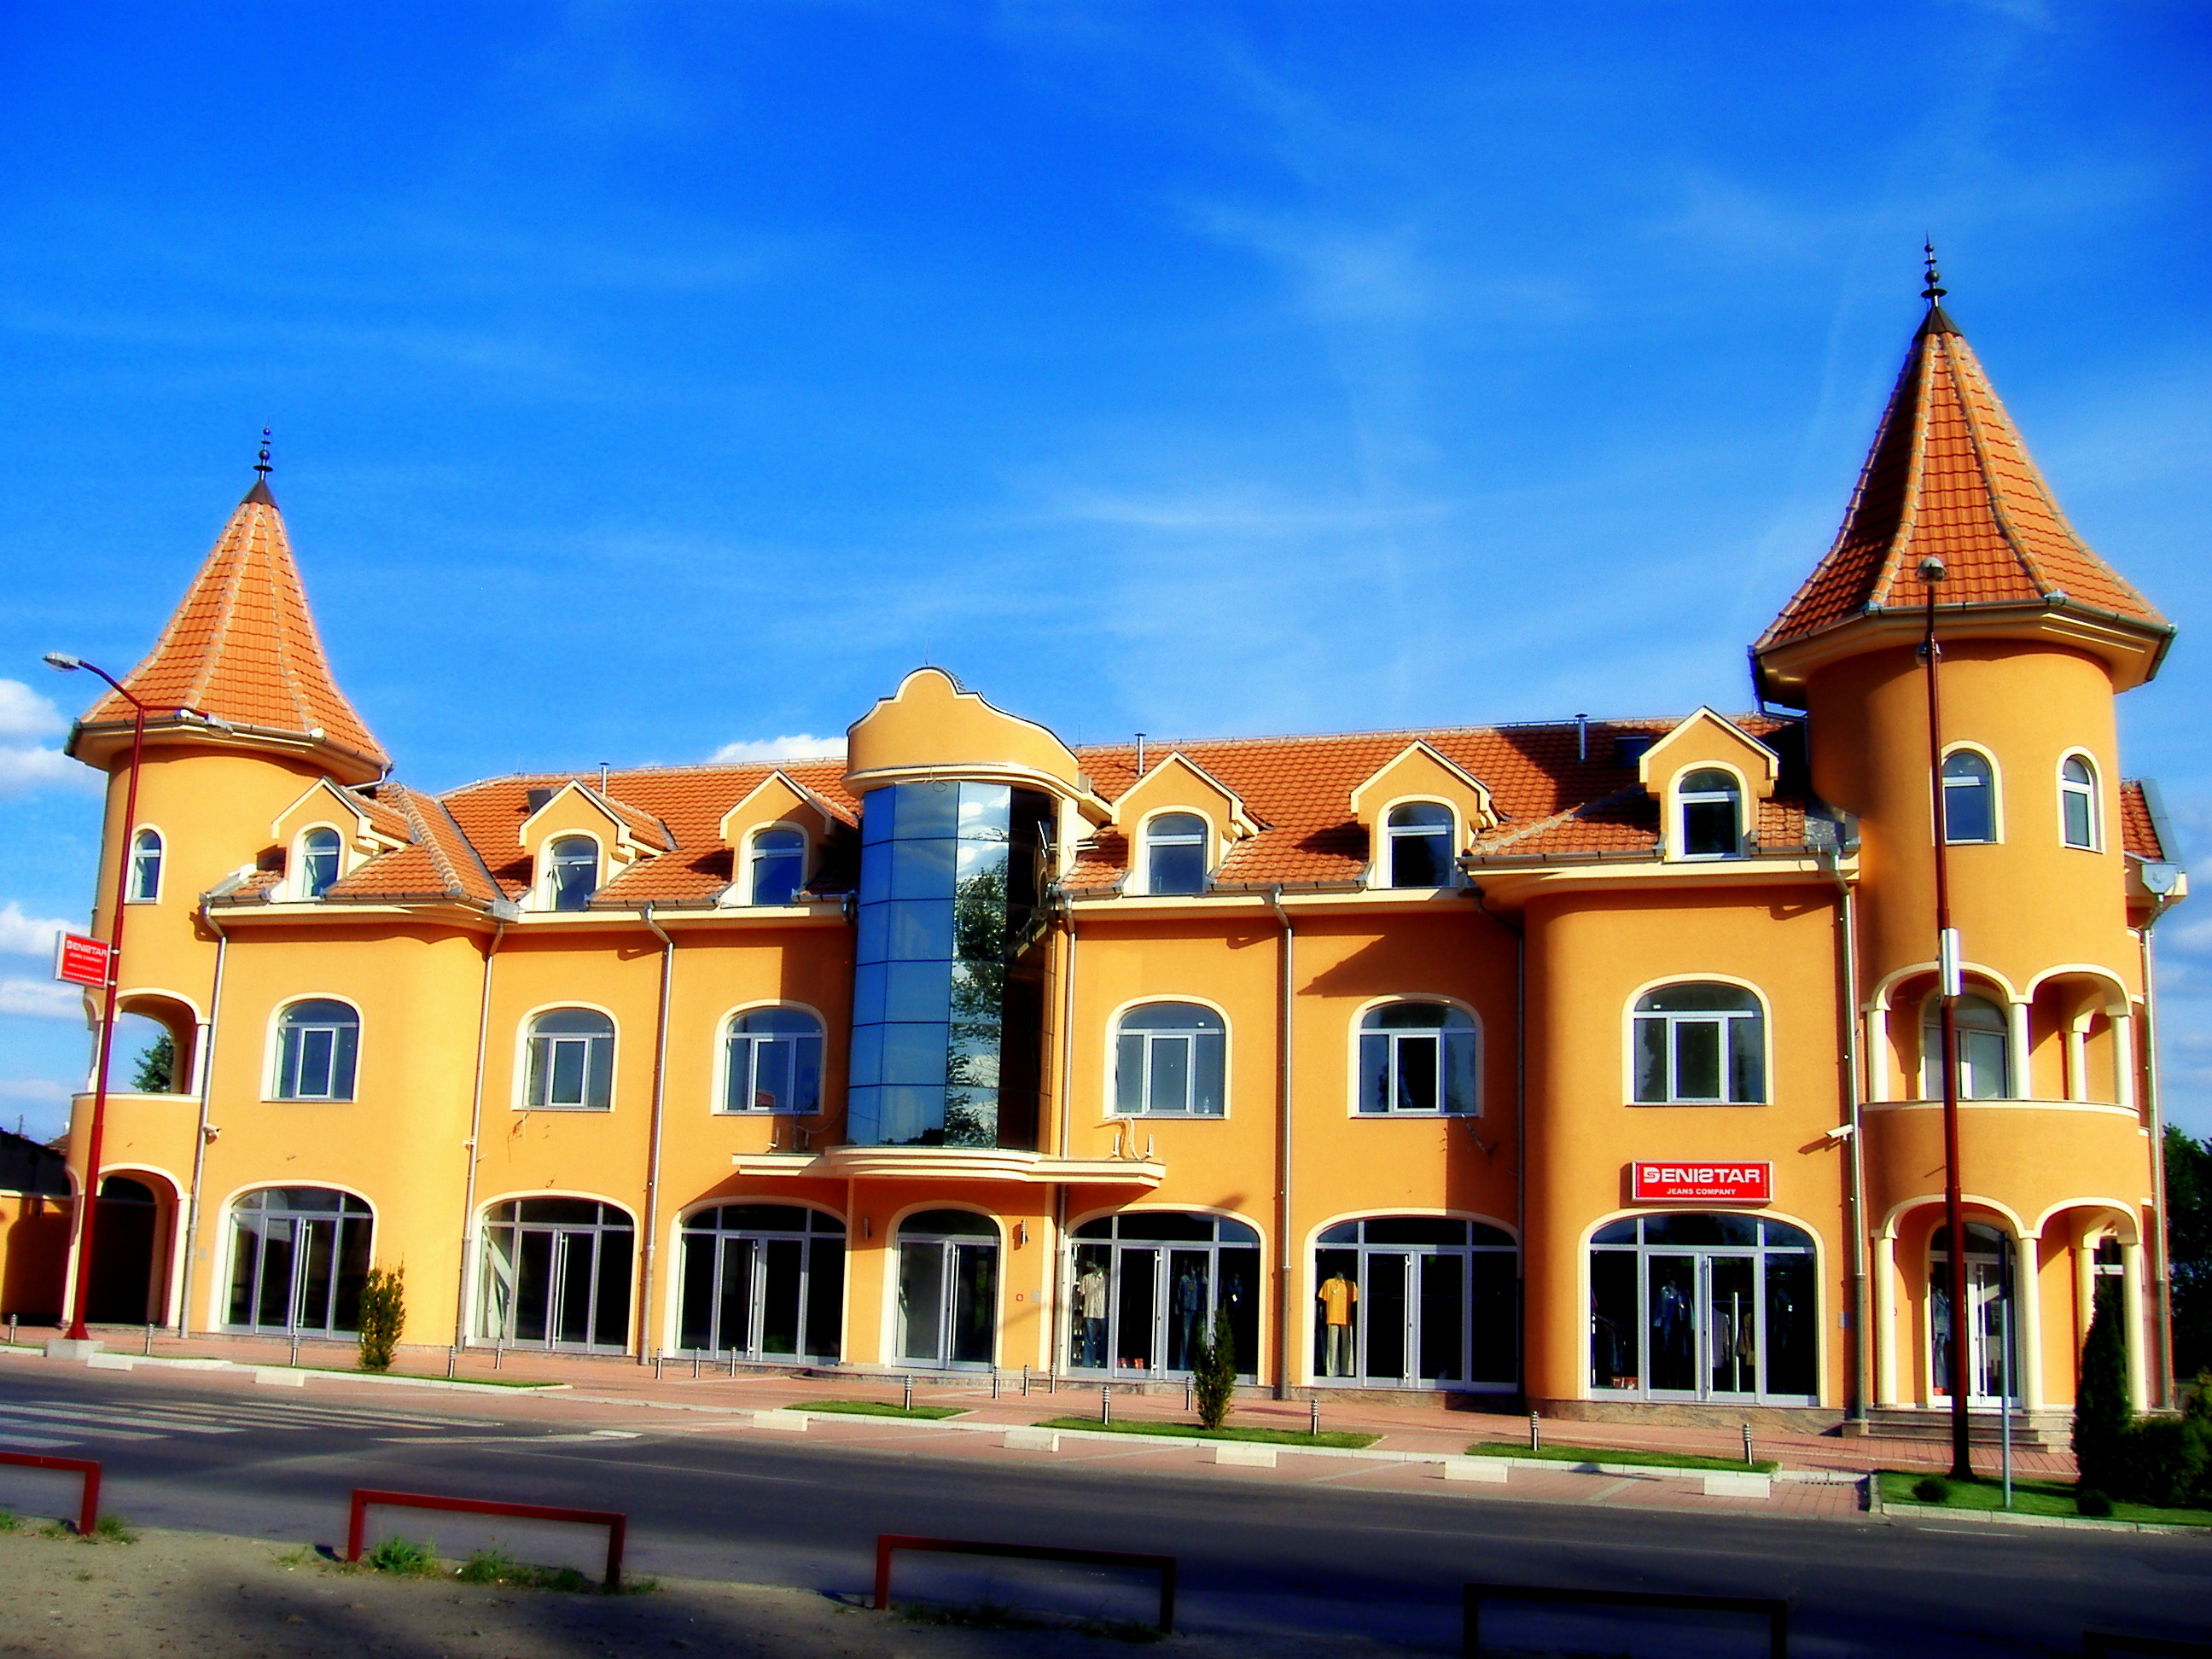
shopping, mall, building, secession, art, classic, architecture, clear day, blue sky, summer, vacation, subotica, vojvodina, serbia, photo, travel, poster, landmark, property, sky, mansion, estate, real estate, home, facade, palace, historic site, chateau, house, city, classical architecture, historic house, medieval architecture, window, plaza, hotel